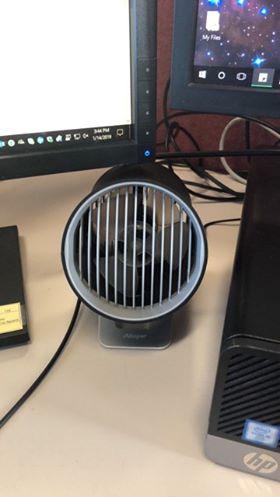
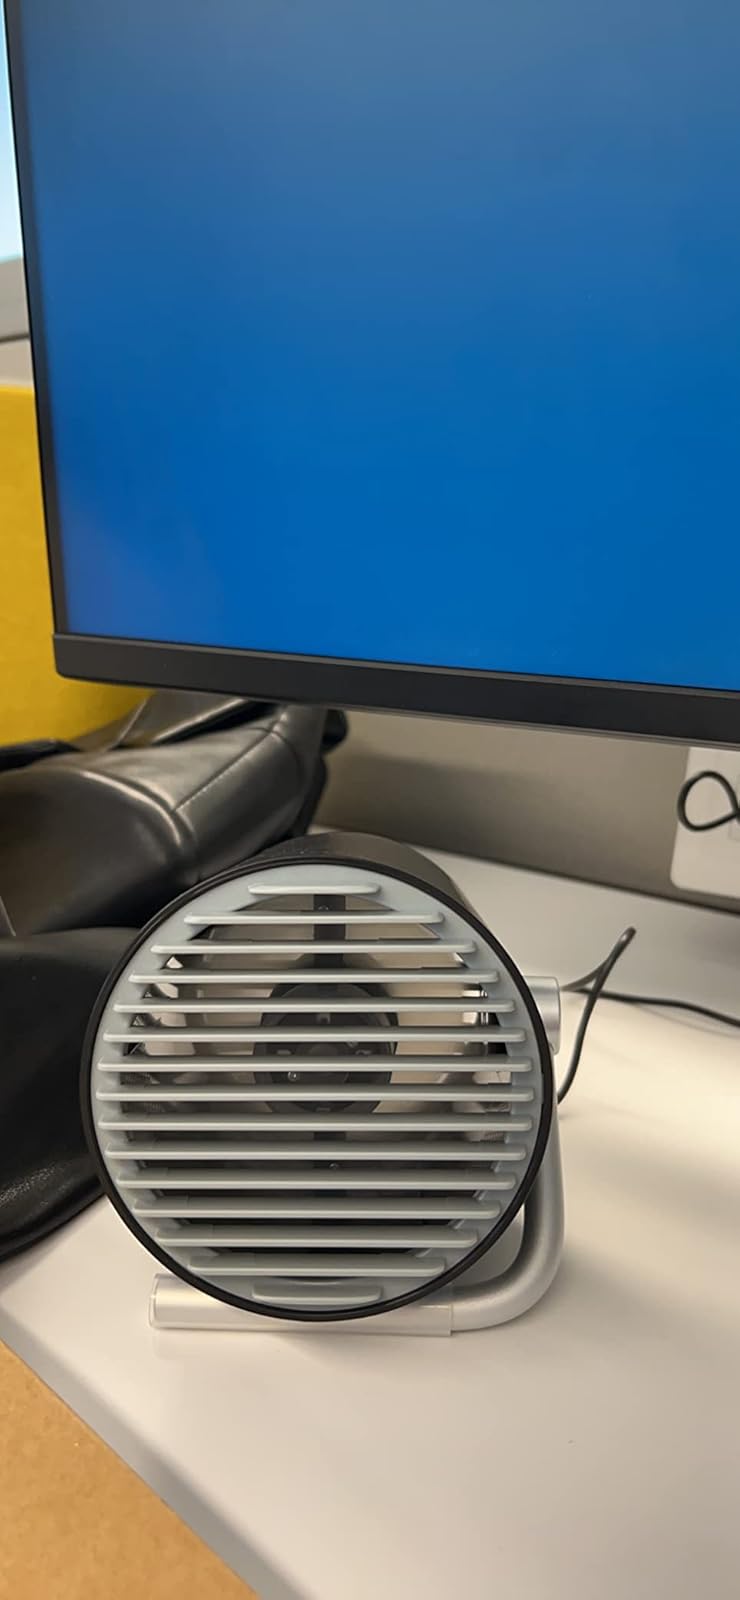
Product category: fan
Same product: no